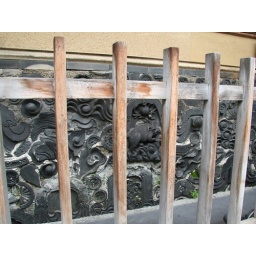
A wall in Gion, re-using broken roof tiles from a temple or palace.